Taylor v. Beckham

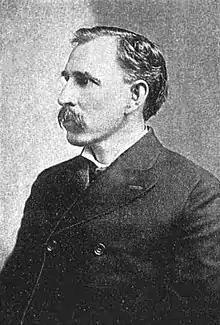
William S. Taylor was declared the winner of the election.

When the official tally was announced, Taylor had won by a vote of 193,714 to 191,331. Though the Board of Elections was thought to be controlled by Goebel allies, it voted 2–1 to certify the announced vote tally. The board's majority opinion claimed that they did not have any judicial power and were thus unable to hear proof or swear witnesses. Taylor was inaugurated on December 12, 1899. Goebel announced his decision to contest the board's decision to the General Assembly. The Assembly appointed a committee to investigate the allegations contained in the challenges. The members of the committee were drawn at random, though the drawing was likely rigged – only one Republican joined ten Democrats on the committee. (Chance dictated that the committee should have contained four or five Republicans.) Among the rules the General Assembly adopted for the contest committee were: that the committee report at the pleasure of the General Assembly, that debate be limited once the findings were presented, and that the report be voted on in a joint session of the Assembly. The rules further provided that the speaker of the House preside over the joint session instead of the lieutenant governor, as was customary. The Republican minority fought the provisions, but the Democratic majority passed them despite the opposition.